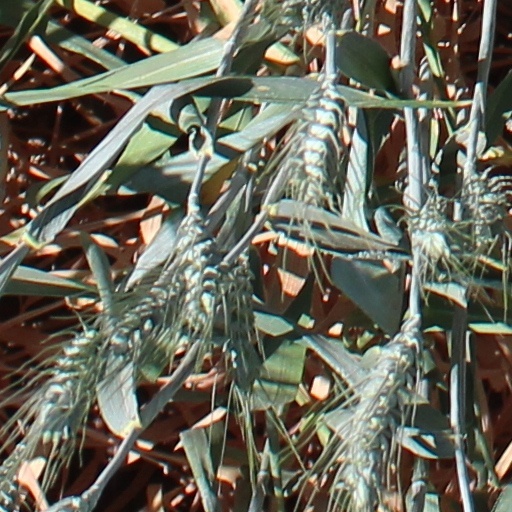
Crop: wheat